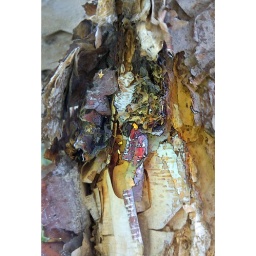
There is this marvelous tree with the bark making it's own paper curls in our greenway. the textures are wonderful.